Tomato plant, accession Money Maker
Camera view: horizontal (90 deg, fisheye); turntable rotation: 240 degrees
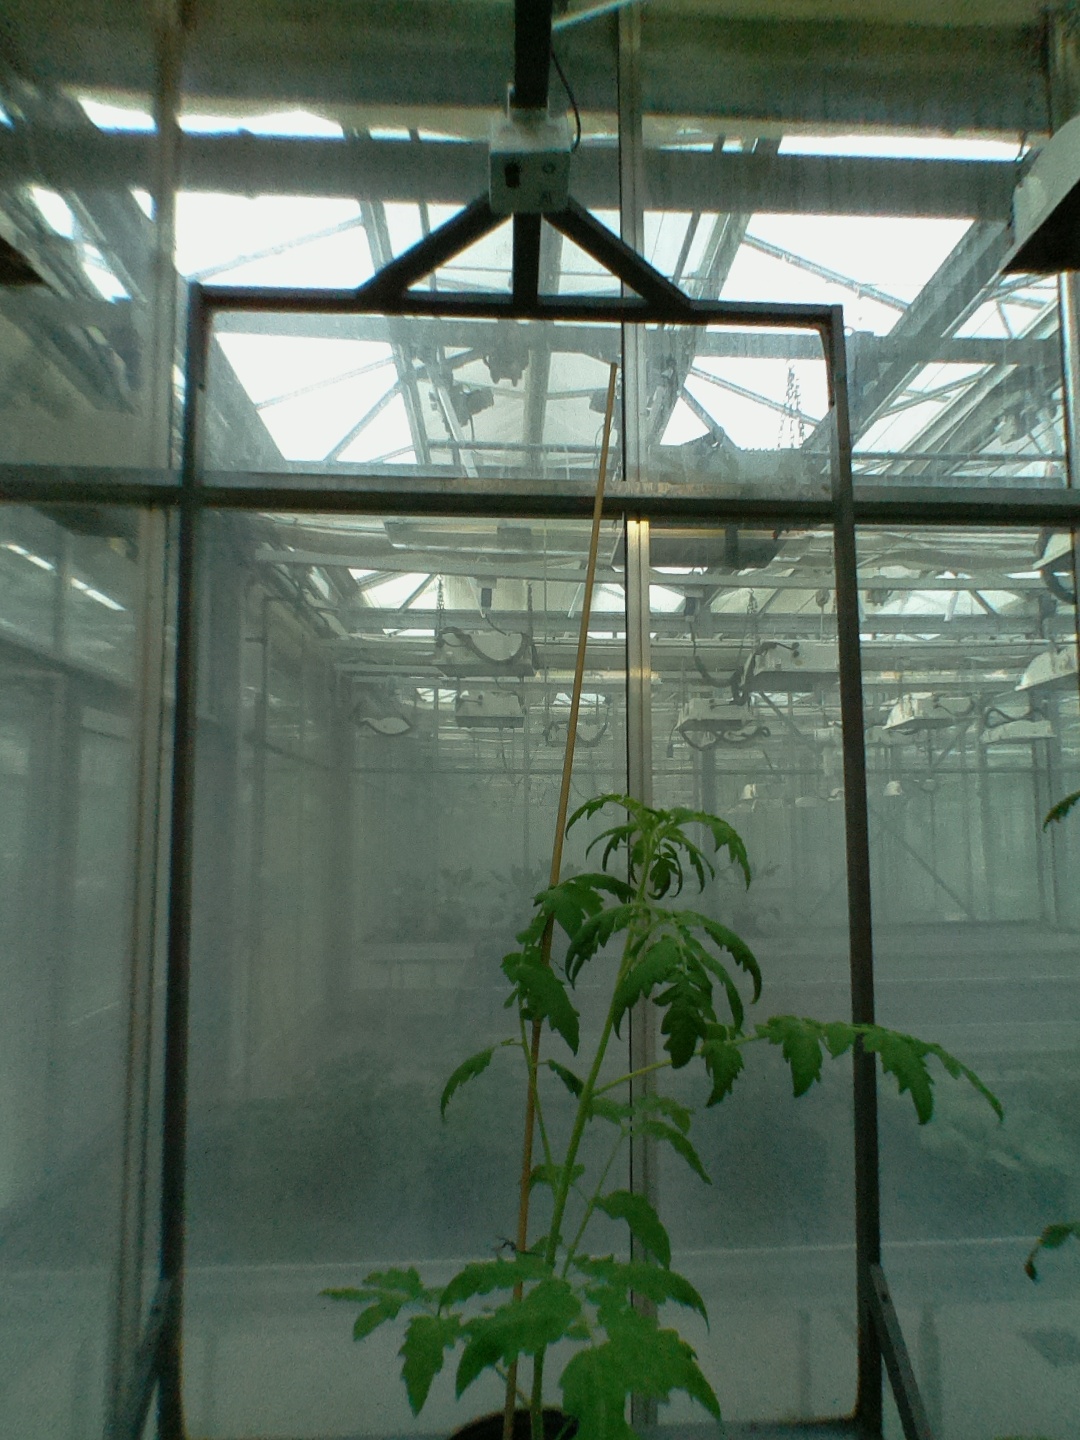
BBCH growth stage 14: 8 of true leaves visible